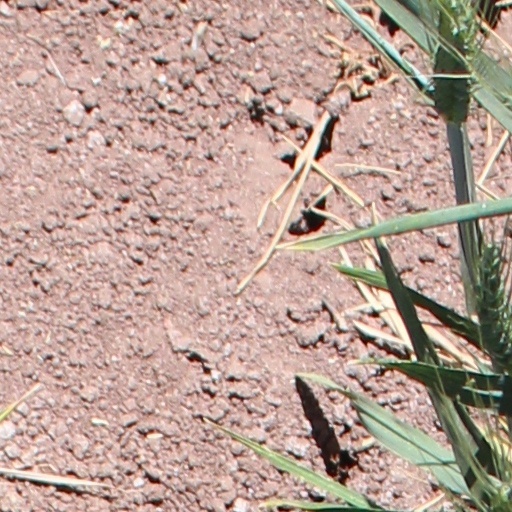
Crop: wheat